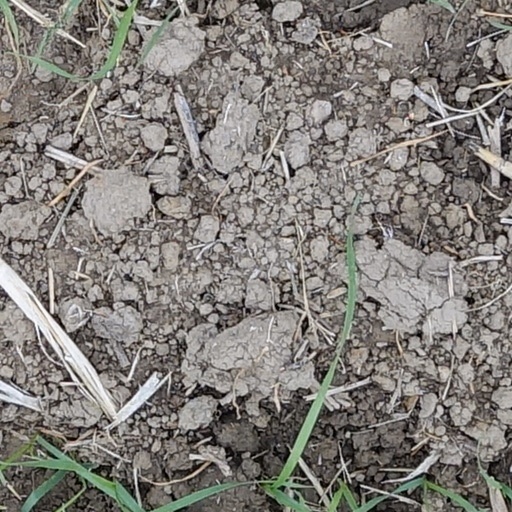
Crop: wheat